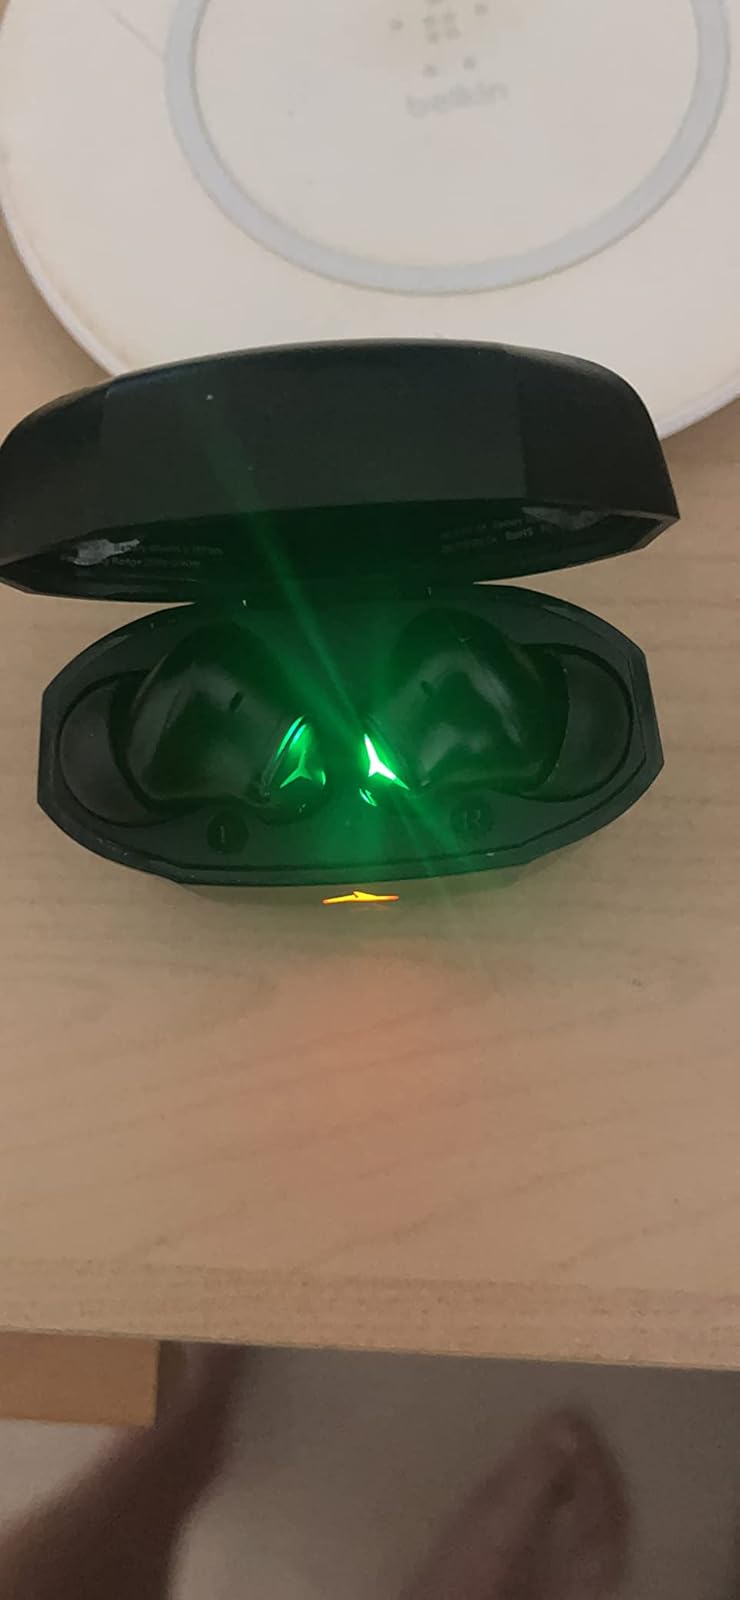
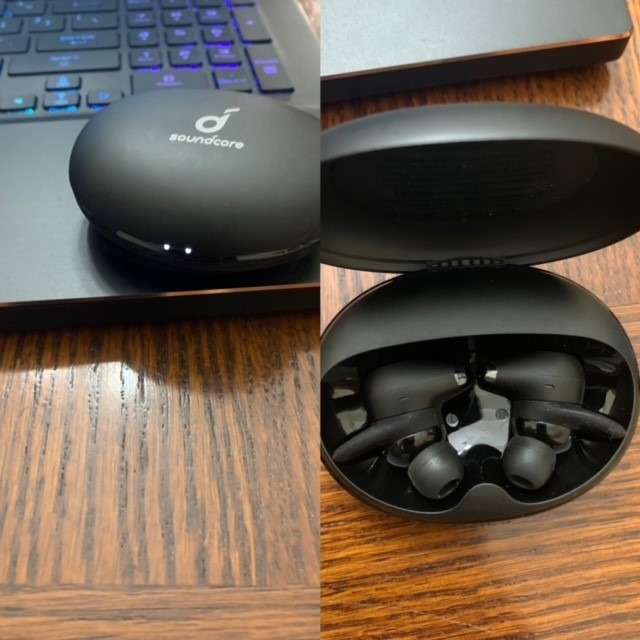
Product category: earbuds
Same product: no